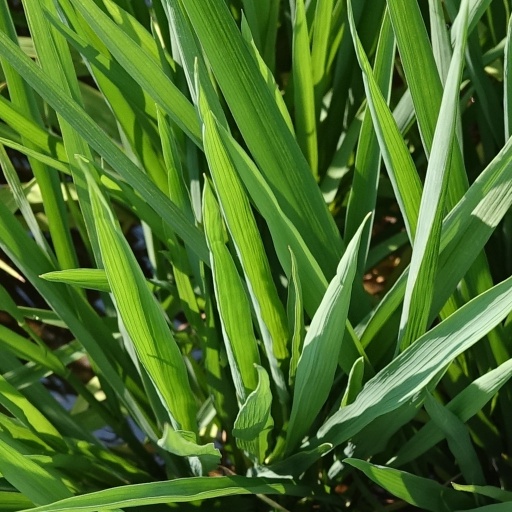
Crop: rice